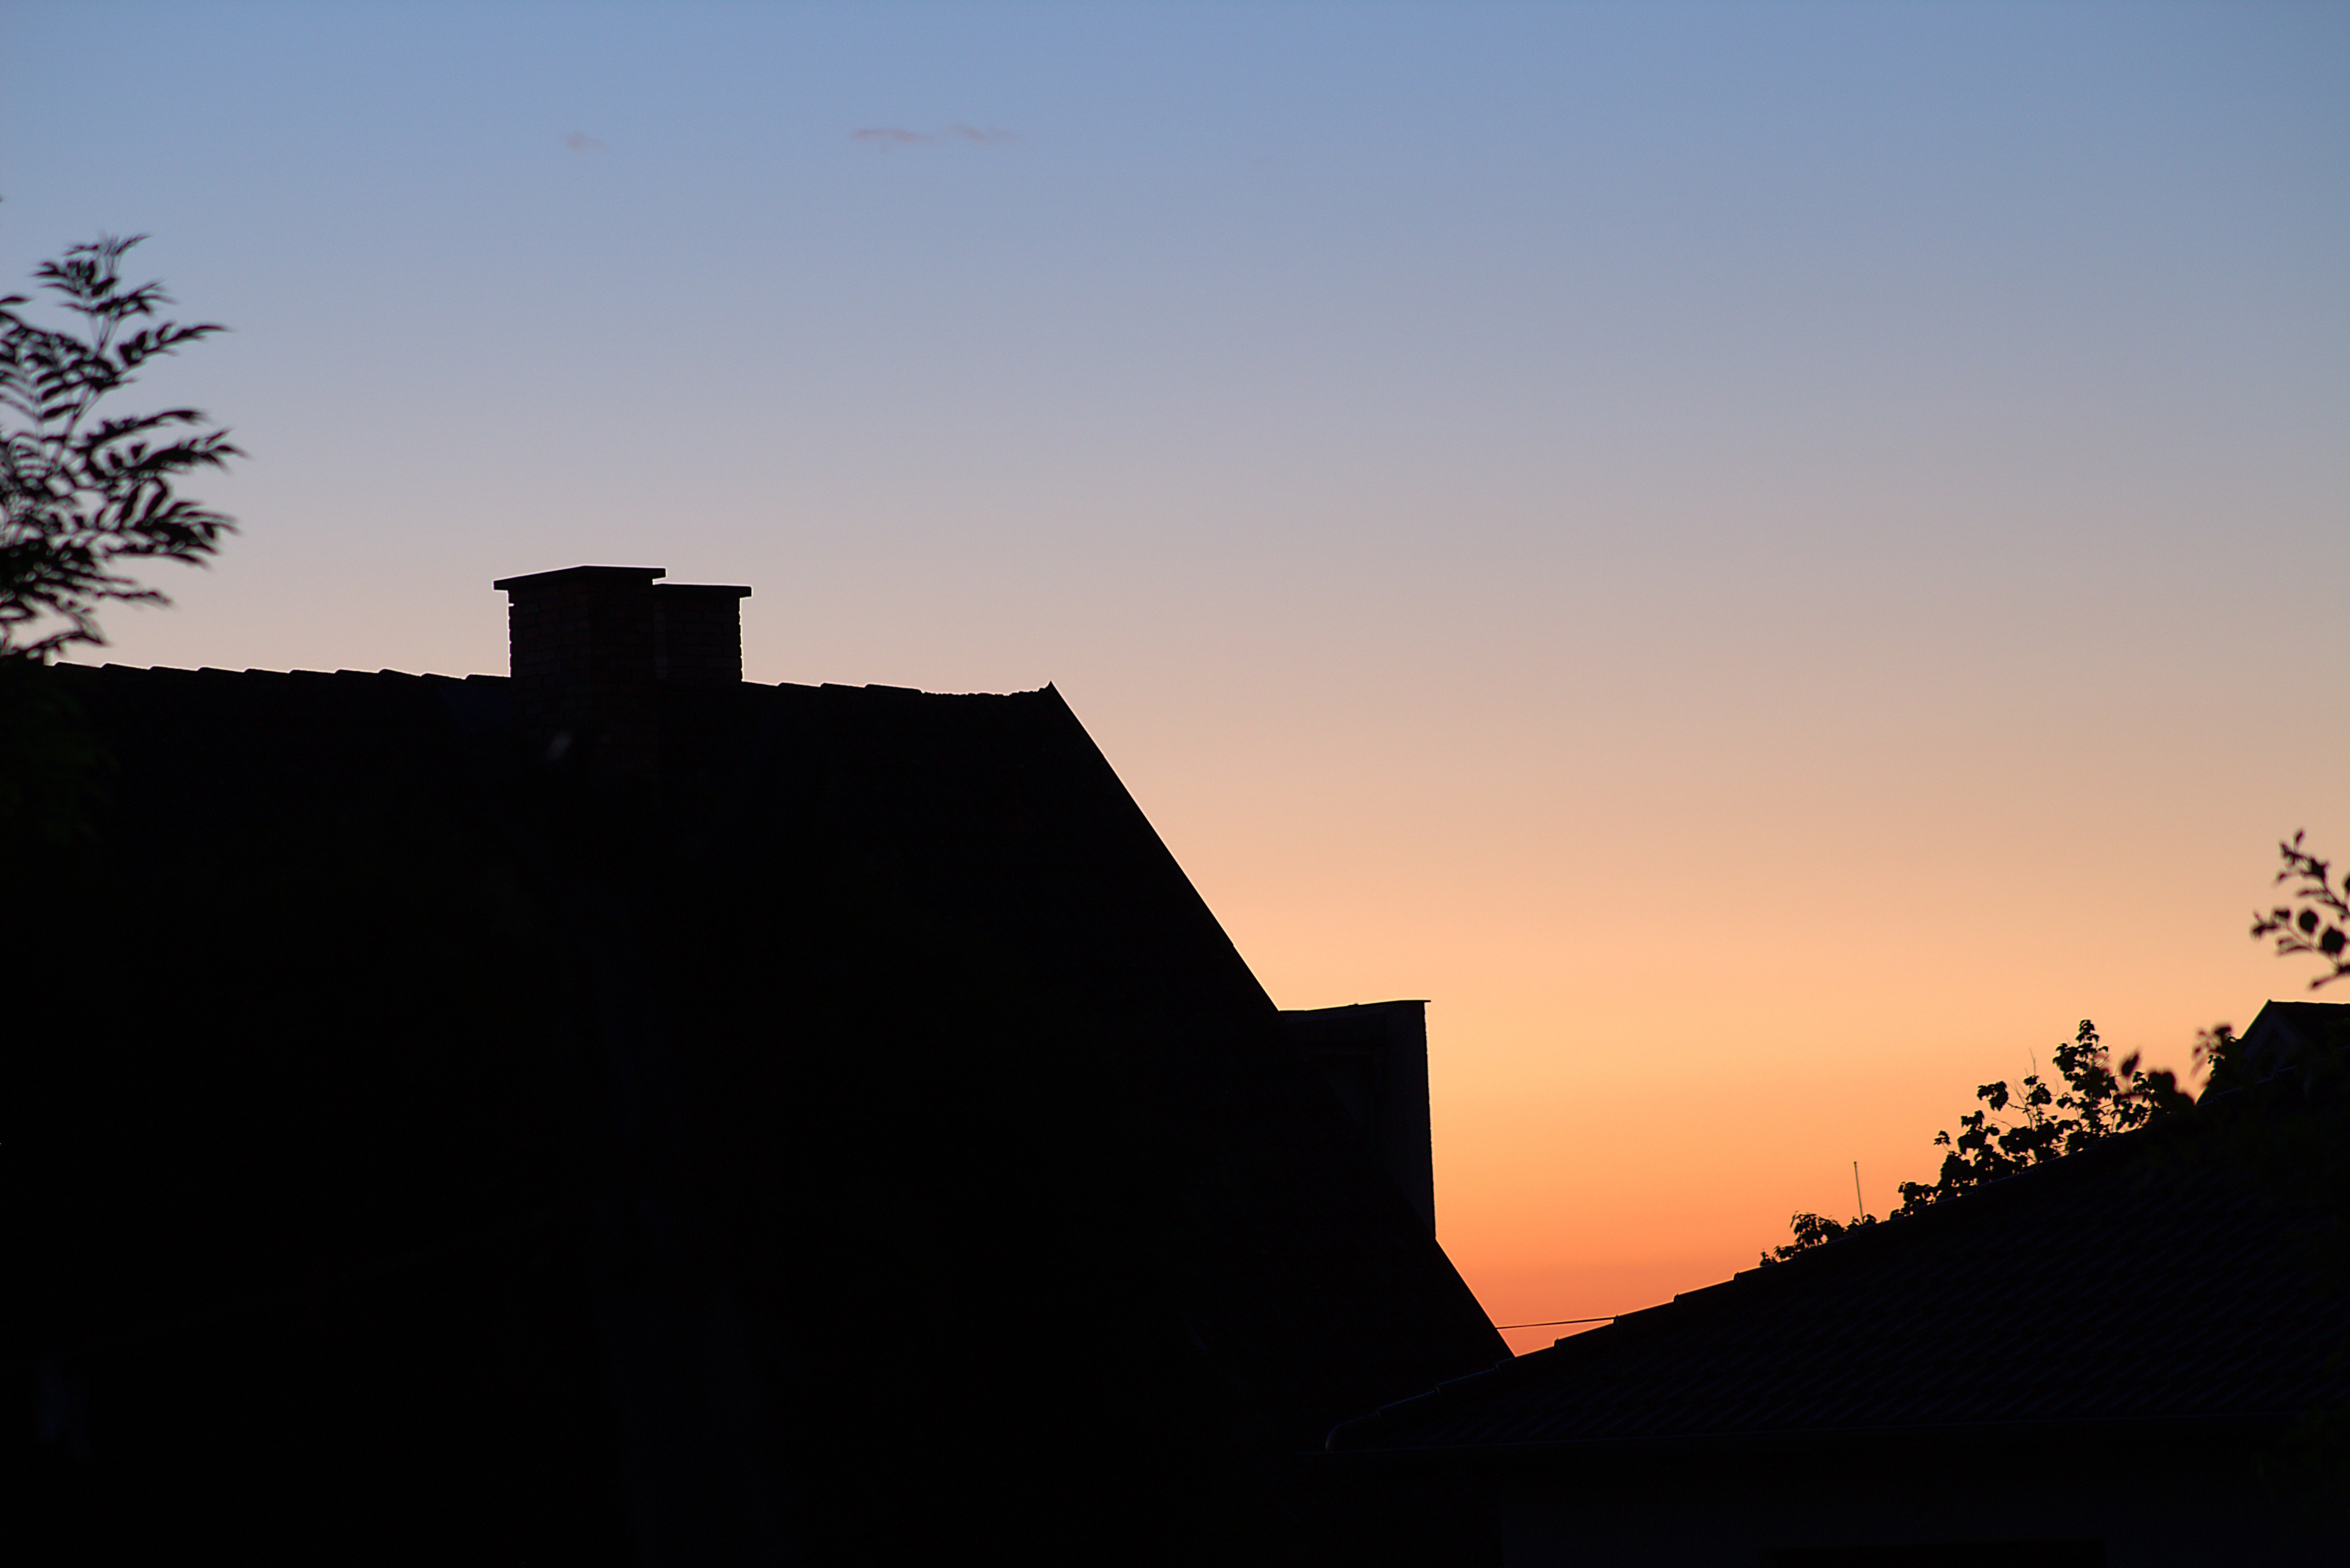
horizon, silhouette, cloud, sky, sun, sunrise, sunset, skyline, sunlight, morning, hill, dawn, dusk, evening, contrast, abendstimmung, afterglow, atmospheric phenomenon, shadow humor